Camp Mather (San Francisco Recreation and Parks)

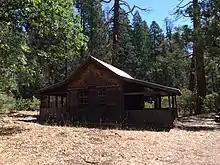
The Hog Ranch Cabin at Mather in 2022

Cyrill Carpenter Smith (1827-1900) and his brother, Dorilas (1835-1882) arrived in the area around 1853, and secured rights to the property under certificates of preemption. Cyrill homesteaded his property in 1884. Cyrill's sister-in-law homesteaded her husband's property. Cyrill originally bought the property, which included Hetch Hetchy Valley and the camp's northwest corner. The Smith brothers purchased their property from the federal government for $1.25 per acre. Cyrill built a log cabin on the property, which still stands. The brothers acquired additional property and Cyrill later bought out his brother. The property ownership moved to Cyrill's son, Elmer E. Smith, when Cyrill died in 1900.